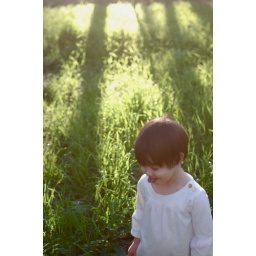
She was playing doggy (agian) in my dad's empty dog run. Tounge out and eveyrthing.